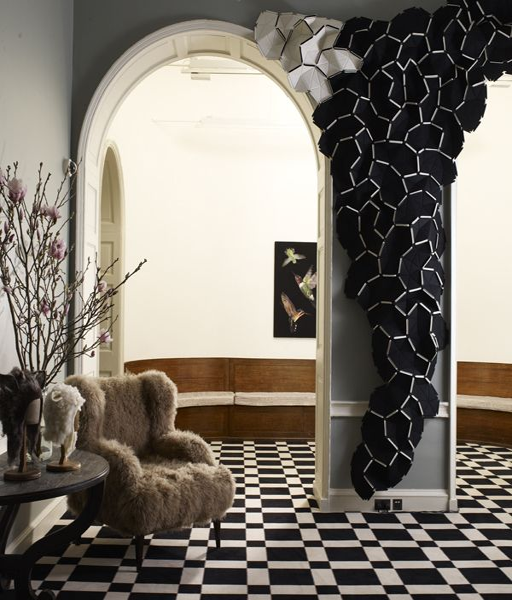
black and white clouds at the house